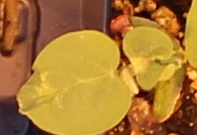
Label: Soybean